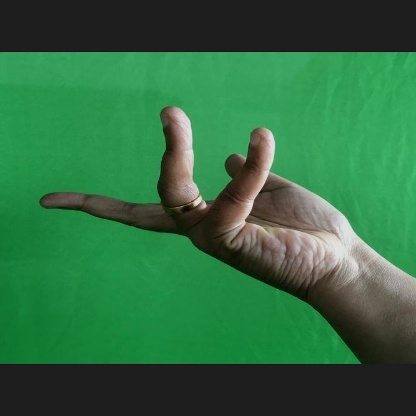
Mudra: Alapadmam